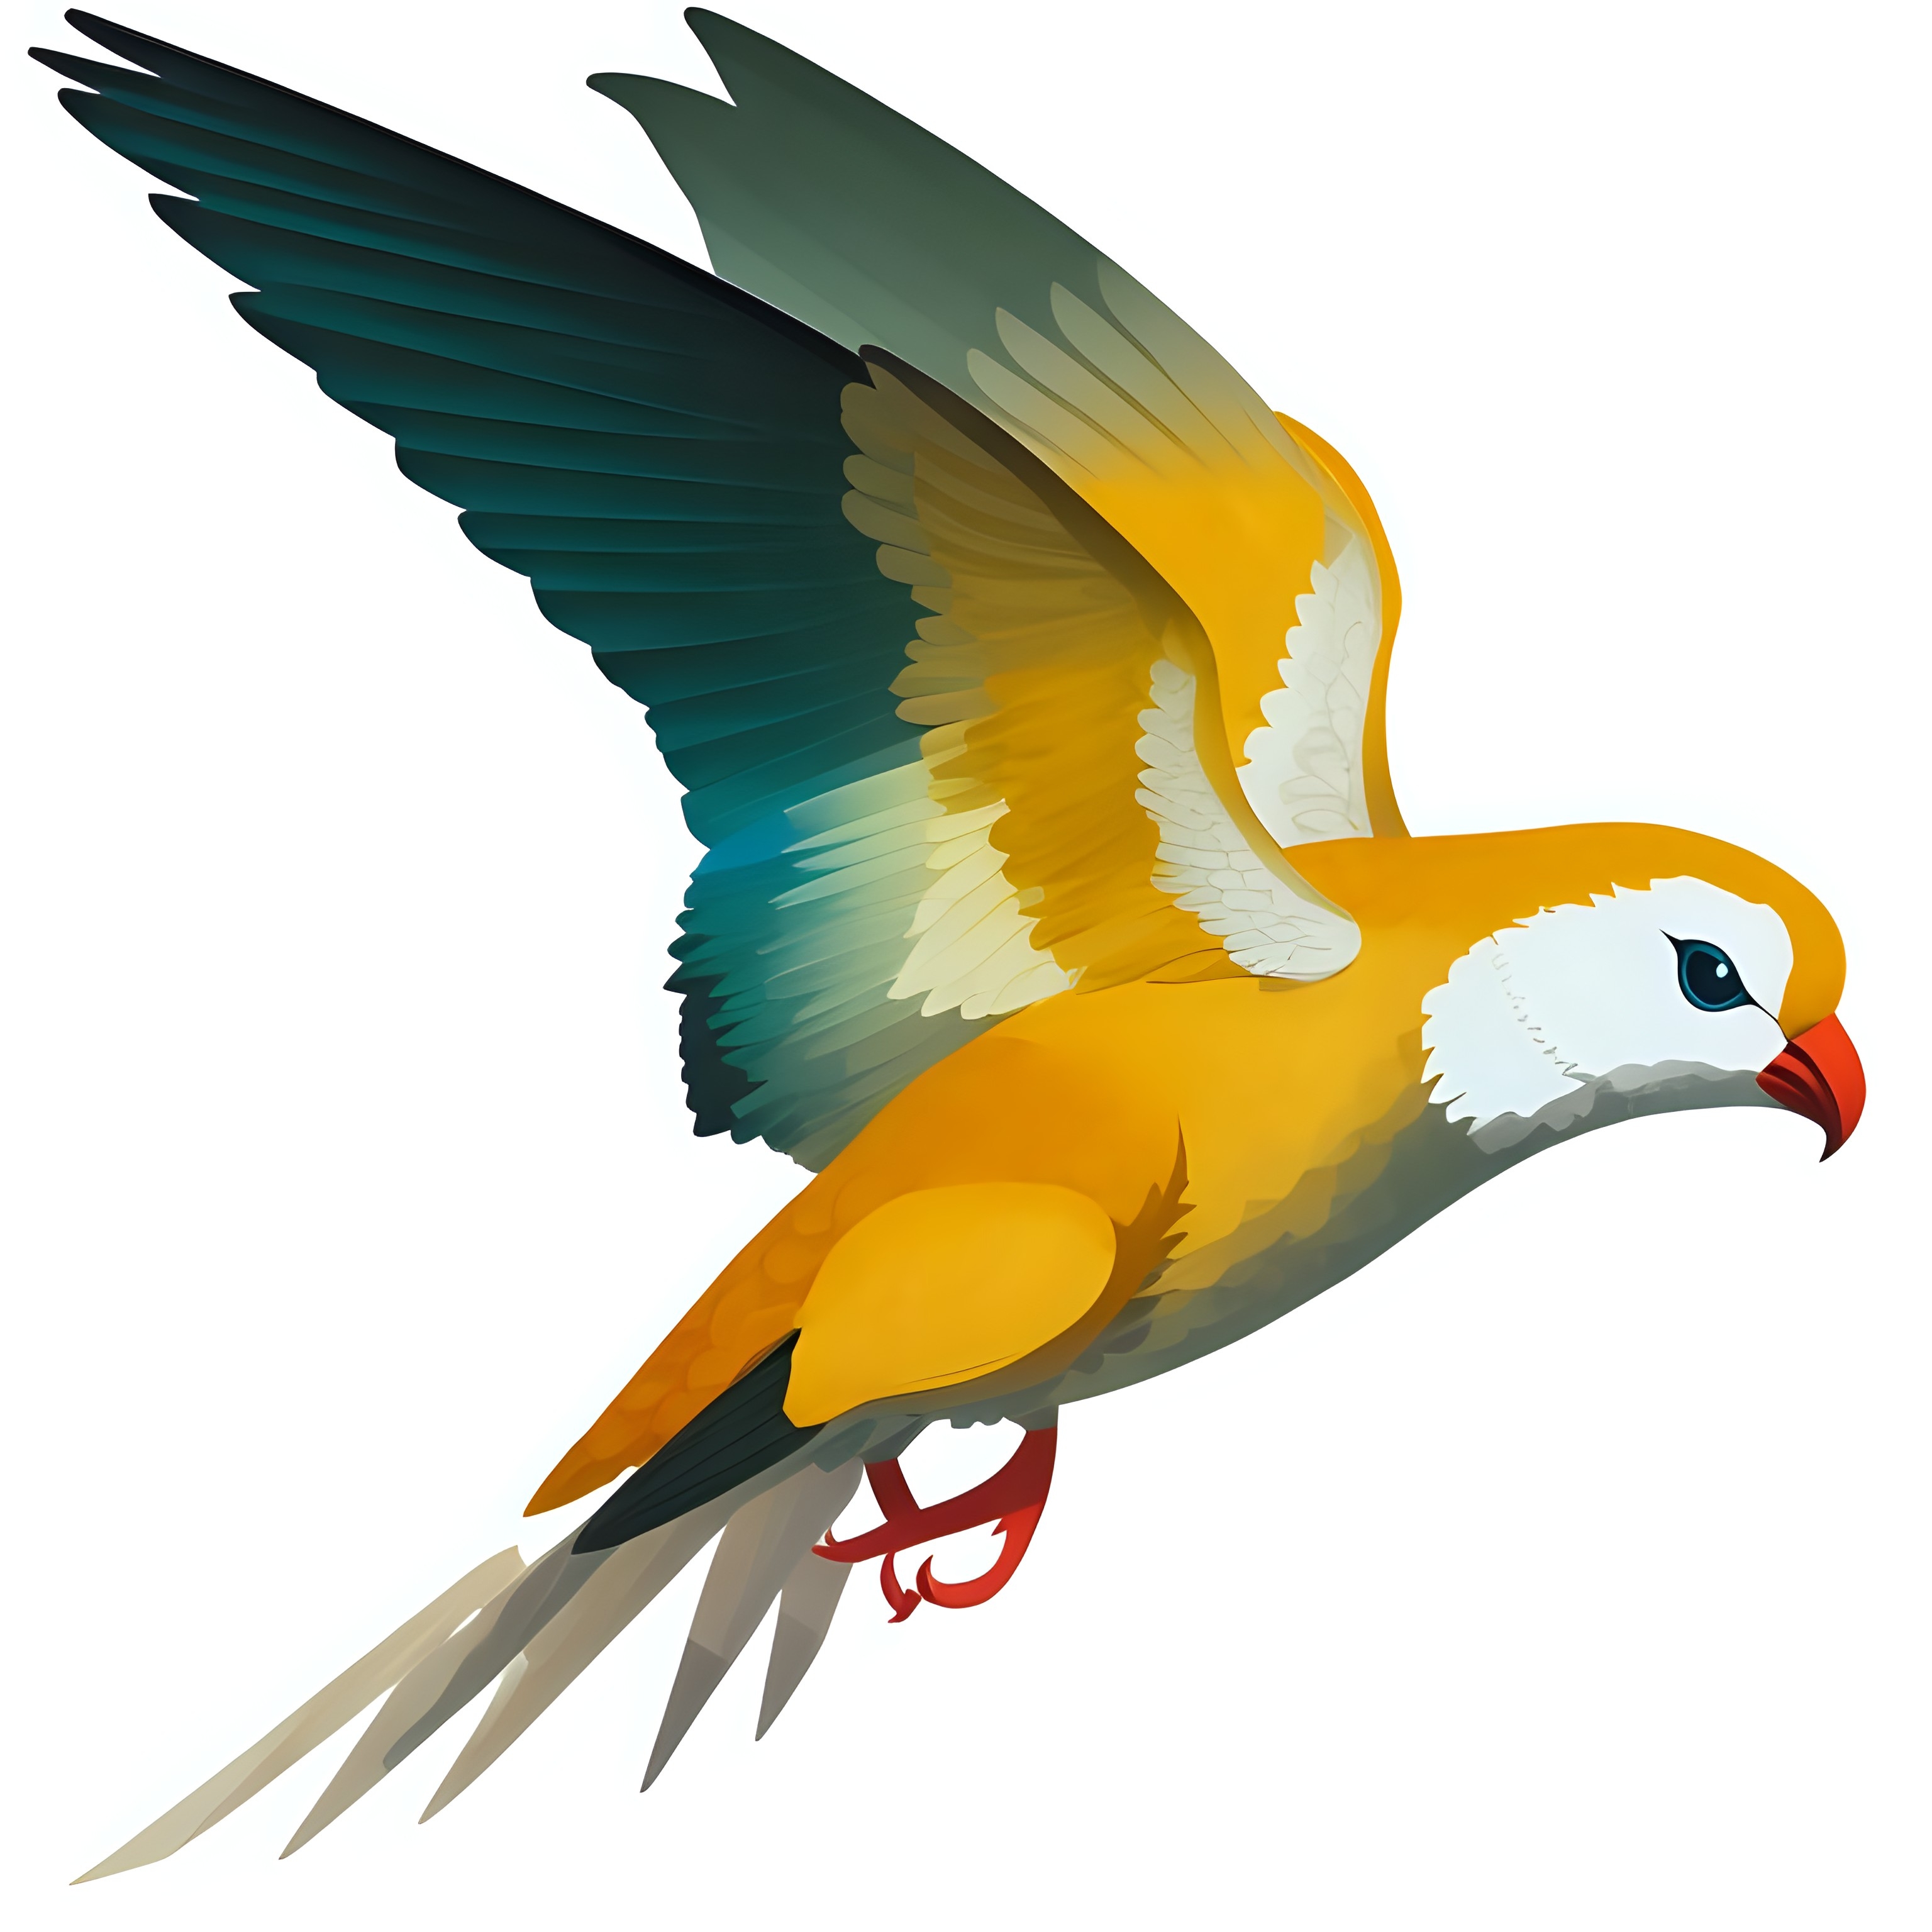
bird, animal, nature, feather, swan, avian, parrot, fly, hummingbird, flight, peace, dove, beak, wing, tail, art, falconiformes, accipitriformes, wildlife, sky, macaw, accipitridae, painting, bird of prey, drawing, claw, graphics, illustration, animal figure, camomile, terrestrial animal, eagle